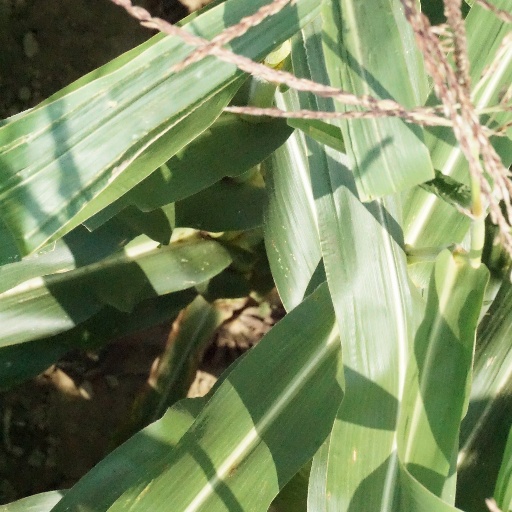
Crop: maize; corn